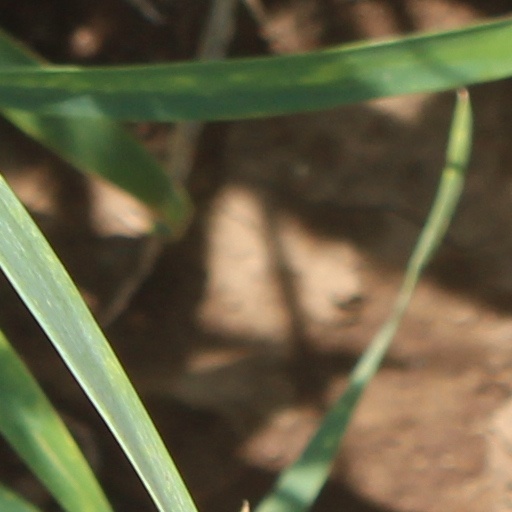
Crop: wheat